Tesco Ireland

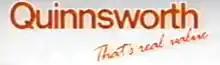

The company was founded as "Quinnsworth" by Pat Quinn in 1966, and was later sold to Power Supermarkets. During the 1970s the slogan used was "Let's get it all together at Quinnsworth". Power Supermarkets Ltd. became the parent company but used Quinnsworth as its marketing name. The company became a wholly owned subsidiary of Associated British Foods plc.